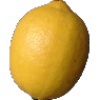
Label: Lemon 1